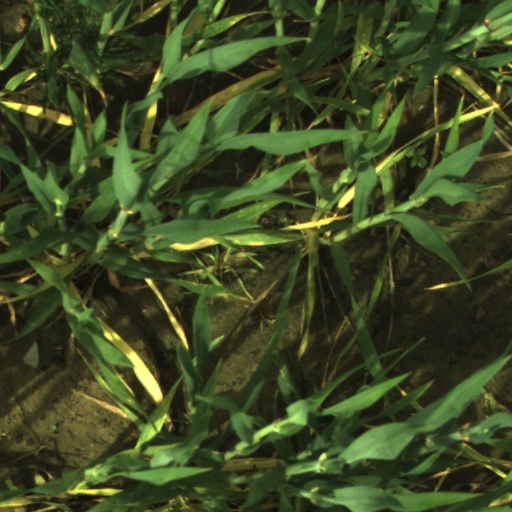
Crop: wheat